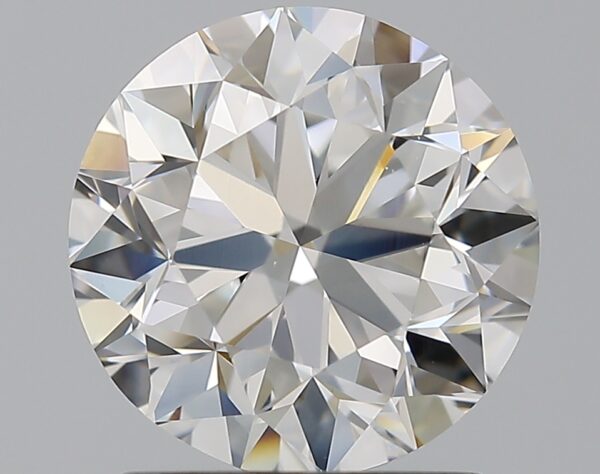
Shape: round
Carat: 1.7
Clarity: VS1
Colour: E
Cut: VG
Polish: EX
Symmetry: VG
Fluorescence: M
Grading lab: GIA
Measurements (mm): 7.36 x 7.47 x 4.81